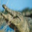
Label: crocodile